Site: brandenburg
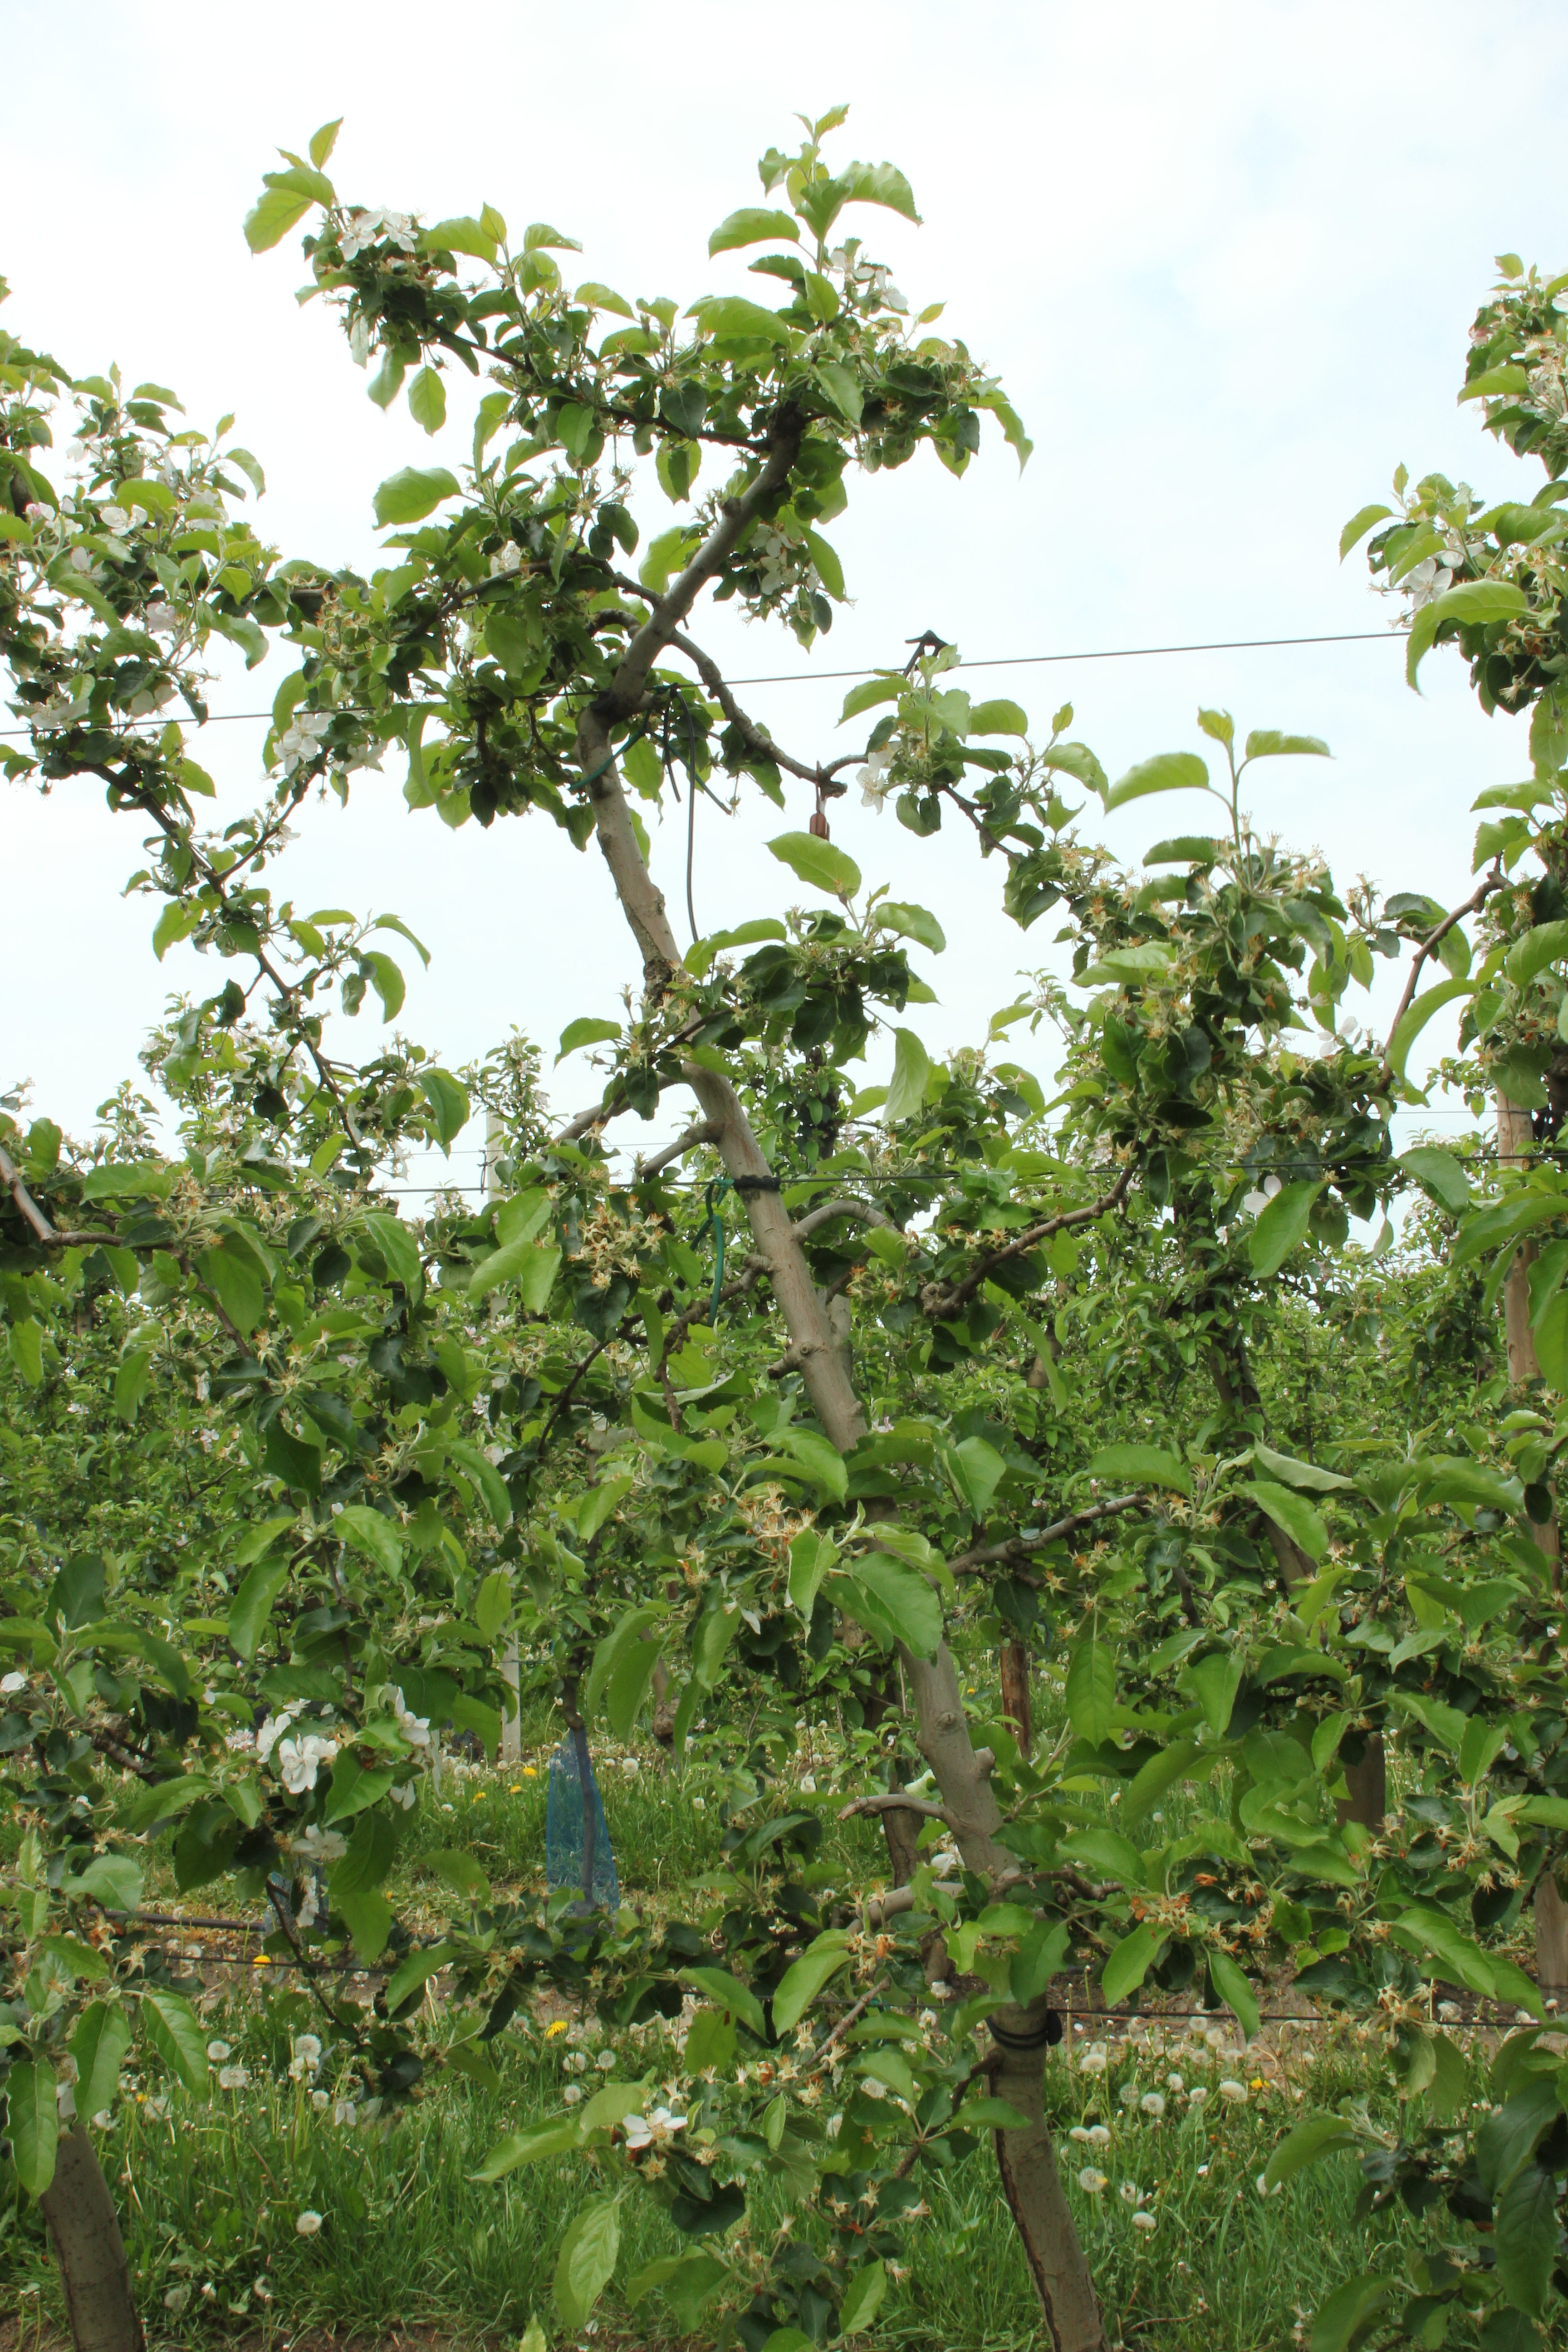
Growth stage (BBCH 67): Flowering